2012 Colorado wildfires

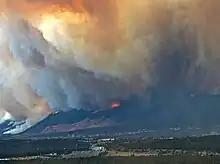
Waldo Canyon Fire

The Waldo Canyon Fire is a forest fire that started 10 miles (16 km) northwest of Colorado Springs on June 23, 2012, on July 8, 2012 the fire is 100 percent contained on of US Forest Service land. The fire has caused the evacuation of over 32,000 residents of Colorado Springs, Manitou Springs and Woodland Park, several small mountain communities along Highway 24, and partial evacuation of the United States Air Force Academy. On the afternoon of June 26, winds increased following a dry thunderstorm that passed west of the fire, within two hours the fire which had been held by firefighters near Rampart Road jumped northeast into Queens Canyon as the fire crested out of Queens Canyon gusts as high as pushed the fire down the front range particularly into the Mountain Shadows neighborhood. After 12 hours of fighting the blaze in western Colorado Springs the fire had claimed over 350 homes in Colorado Springs, thus making it the most destructive fire in Colorado state history by the number of houses burned.